All Because of Love

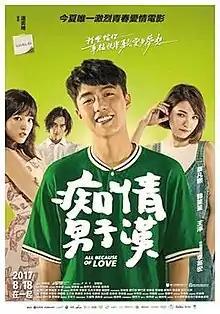
Theatrical release poster

All Because of Love is a 2017 Taiwanese romance film directed by Lien Yi-chi, starring Kent Tsai, Dara Hanfman, Gingle Wang and Lee Ying-hung. It was released in theaters on August 18, 2017.